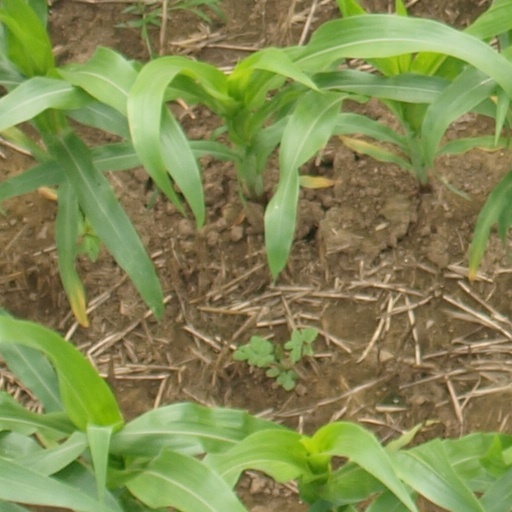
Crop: maize; corn